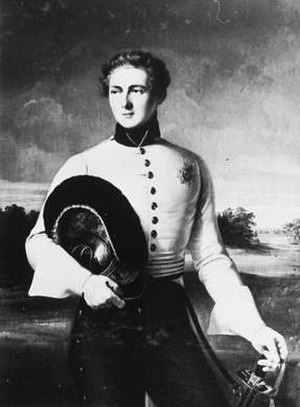
Frederik August af Anhalt-Dessau
Frederik August af Anhalt-Dessau var en tysk prins af Anhalt-Dessau. Han tilhørte Huset Askanien og var en yngre søn af arveprins Frederik af Anhalt-Dessau.